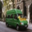
Label: bus